Ernst Bogislaw von Croÿ

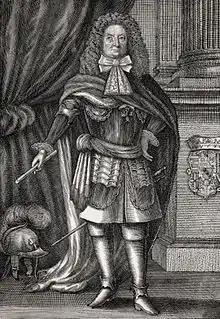
Ernst Bogislaw von Croÿ, anonymous copper engraving, ca. 1680.

Ernst Bogislaw von Croÿ (26 August 1620, in Finstingen (Fénétrange) – 7 February 1684, in Königsberg) was a Lutheran Administrator of the Prince-Bishopric of Cammin and official in the service of Brandenburg-Prussia.